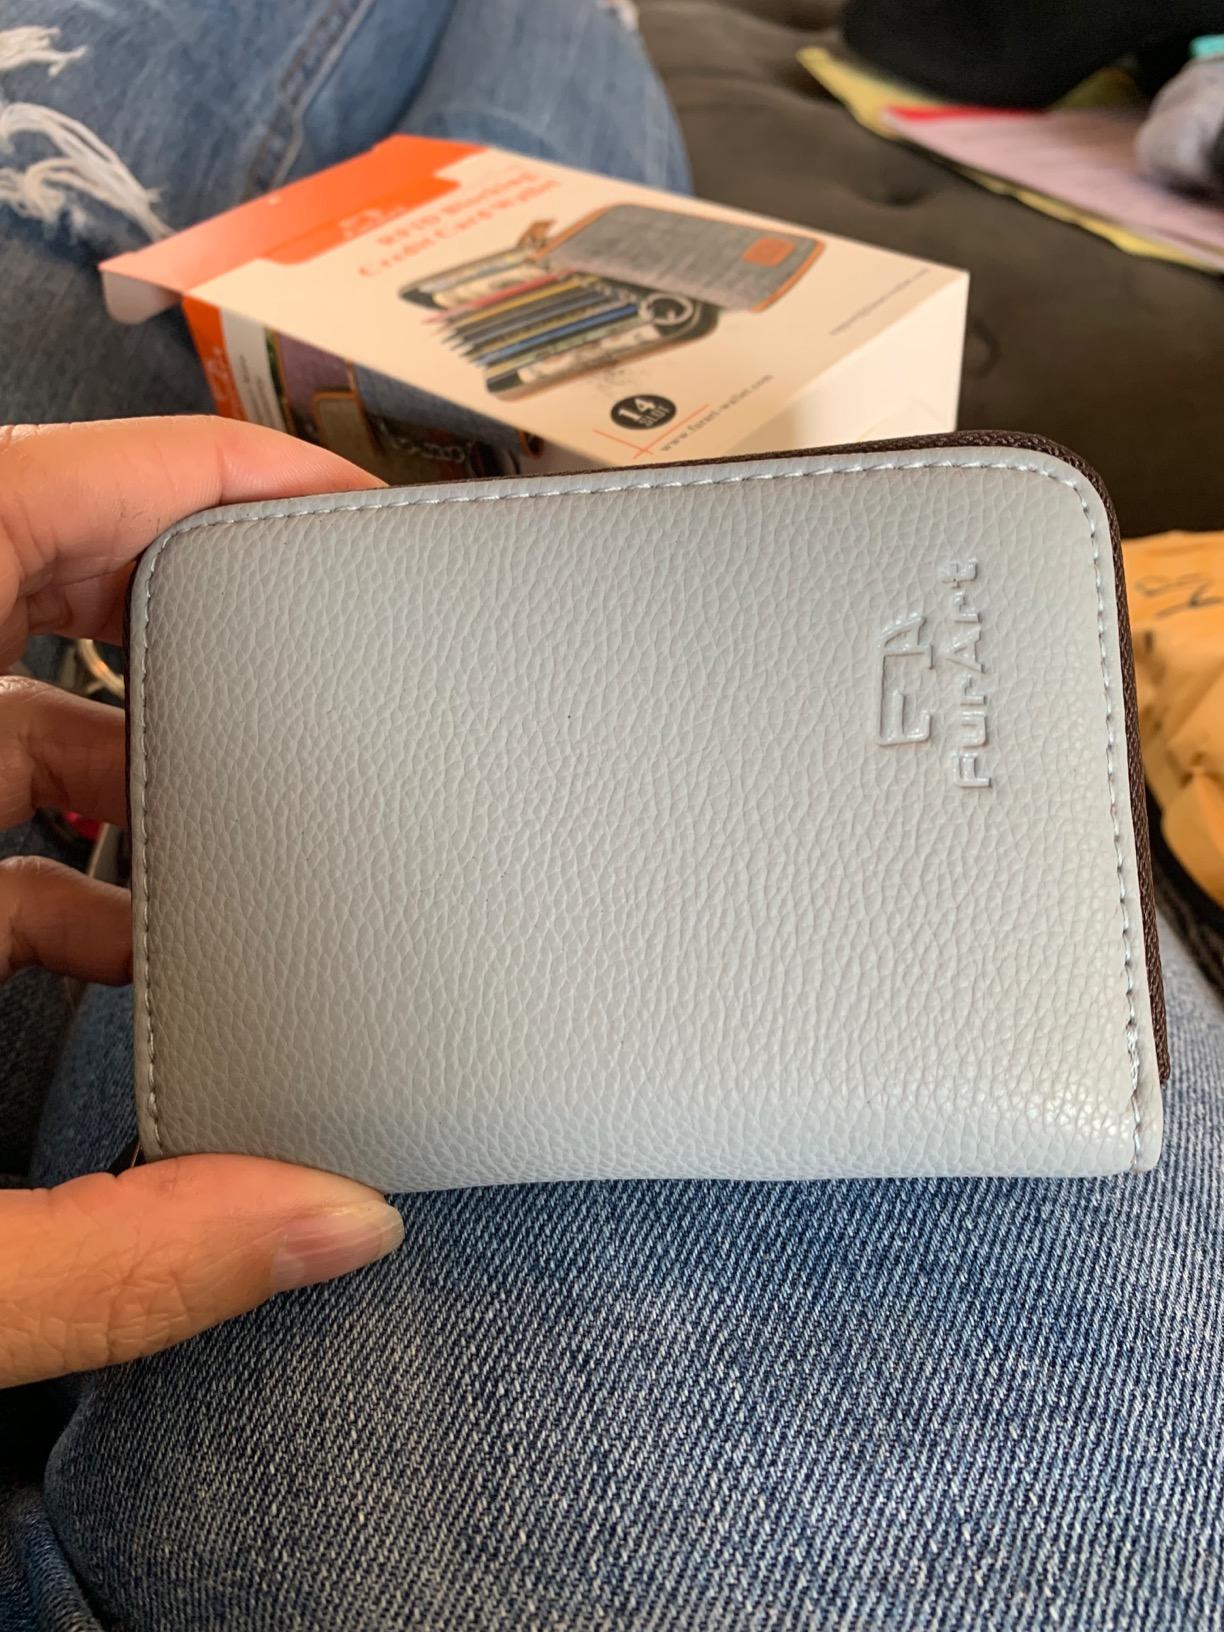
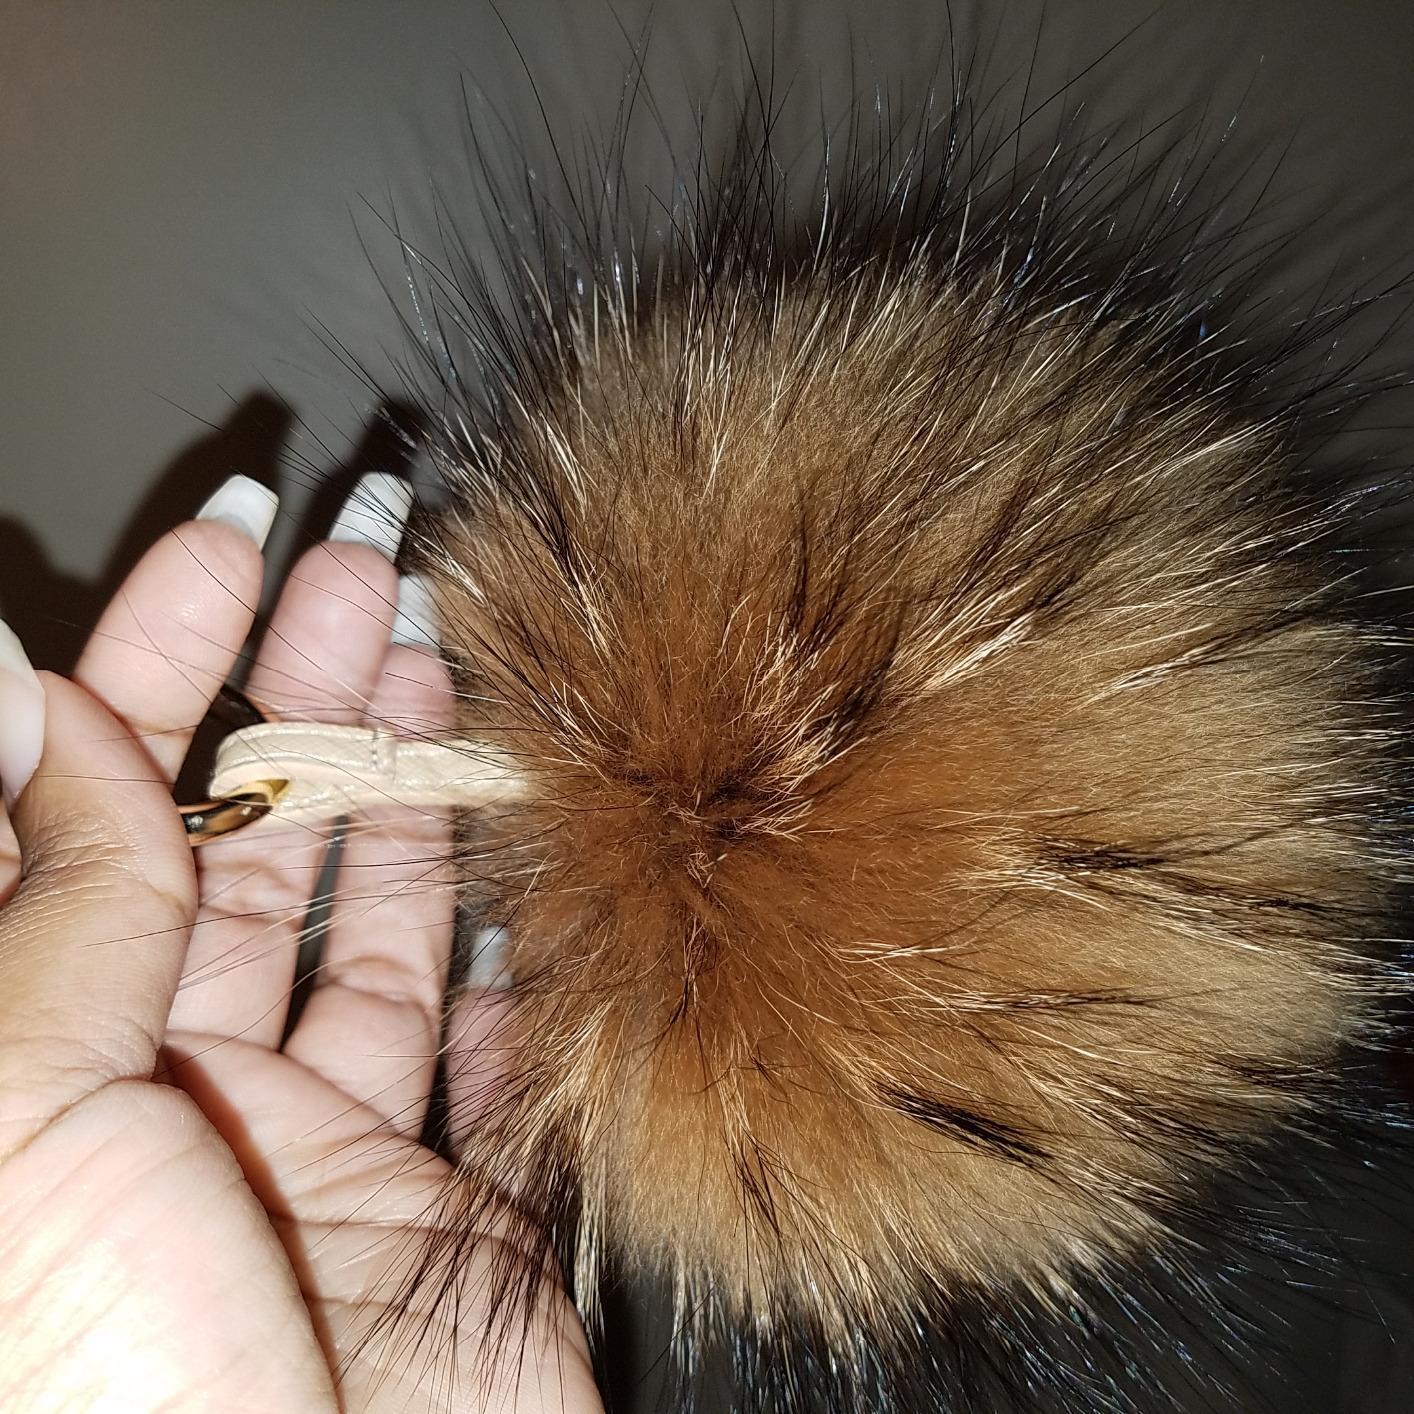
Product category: accessories_keychain
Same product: no